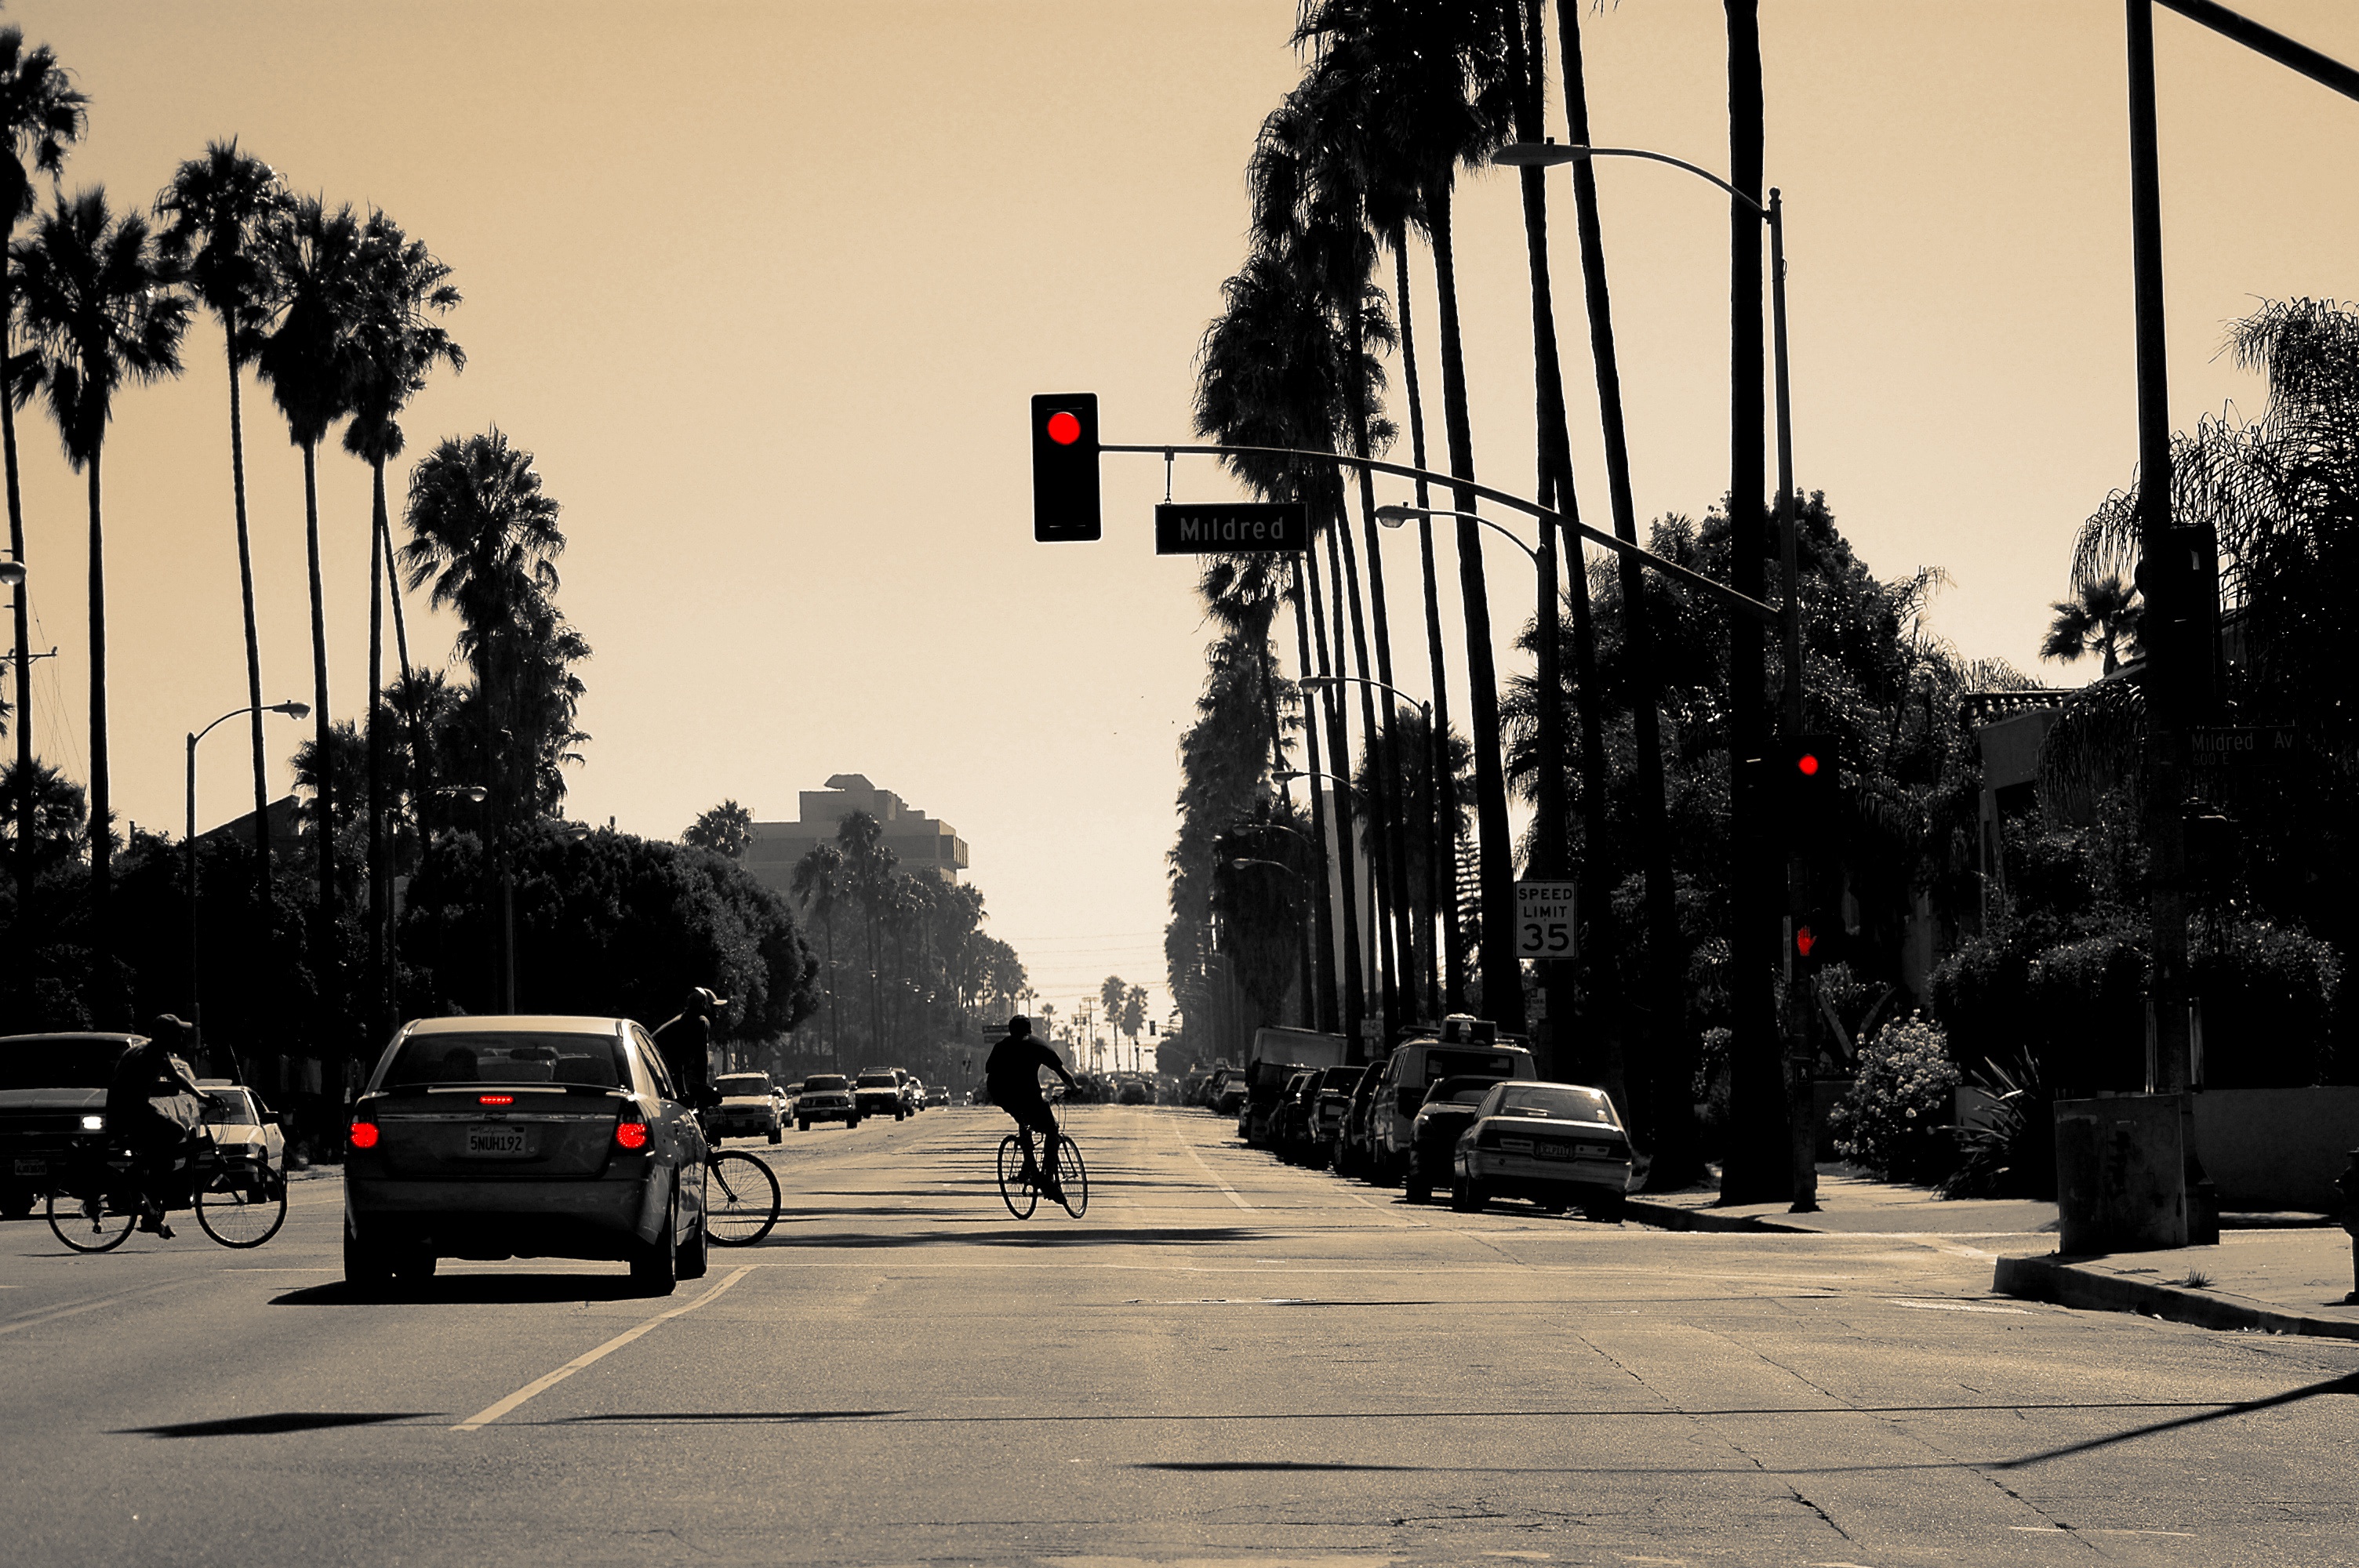
tree, road, street, city, downtown, evening, black, monochrome, lighting, infrastructure, urban area, single lens reflex camera